Brizay

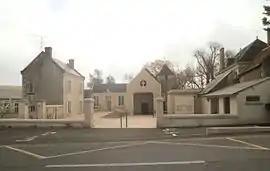
Mayors office (left) and church (right)

Brizay is a commune in the Indre-et-Loire department in central France.